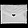
Label: Bag